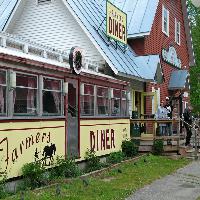
Weather: cloudy or overcast